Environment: real
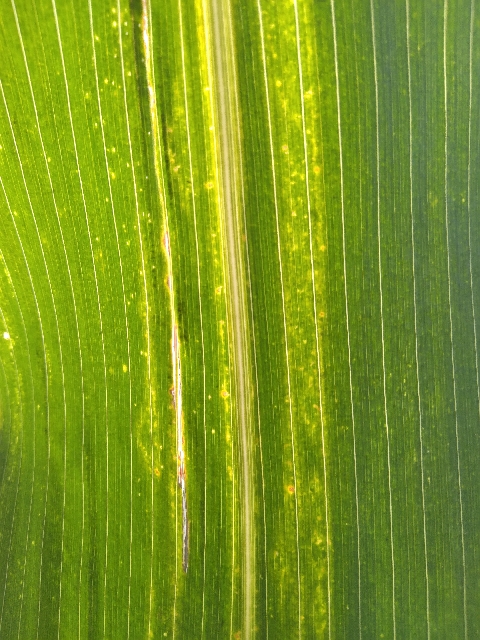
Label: lethal_necrosis